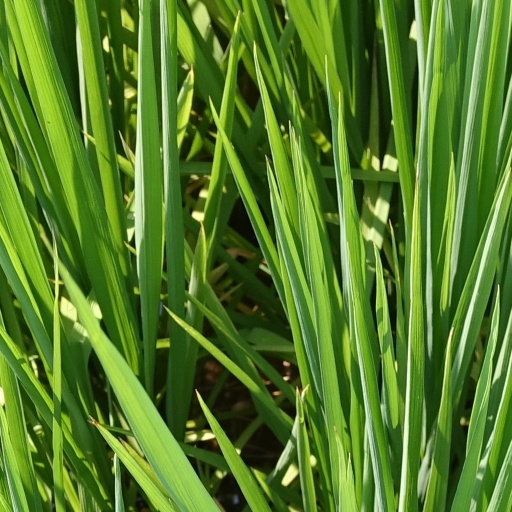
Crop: rice